Aame

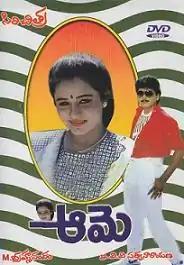
DVD Cover

Aame is a 1994 Telugu-language drama film by E. V. V. Satyanarayana. The film stars Srikanth, Ooha and Naresh. The film was remade in Kannada as "Thaliya Sowbhagya" (1995) and in Tamil as "Thaali Pudhusu" (1997). The film won two Nandi Awards and one Filmfare Award. "Aame" was the first movie to feature Srikanth and Ooha together.